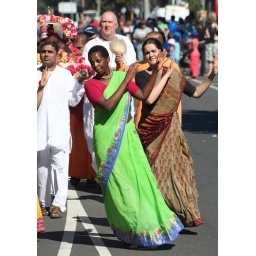
Girl in green dress dancing. Hare Krishna at Weerama Procession. Watton Street. Werribee. Weerama Parade 2009